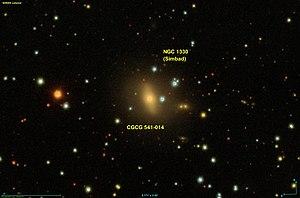
Image créée à l'aide du logiciel Aladin Sky Atlas du Centre de Données astronomiques de Strasbourg et des données de SDSS (Sloan Digital Sky Survey).
NGC 1330 est groupe d'étoiles situé dans la constellation de la Persée.